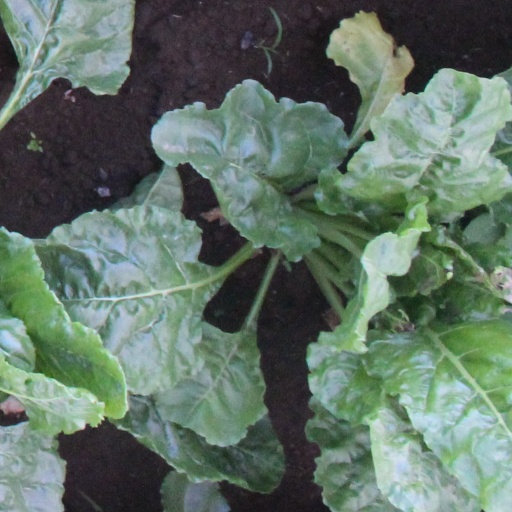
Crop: sugar beet